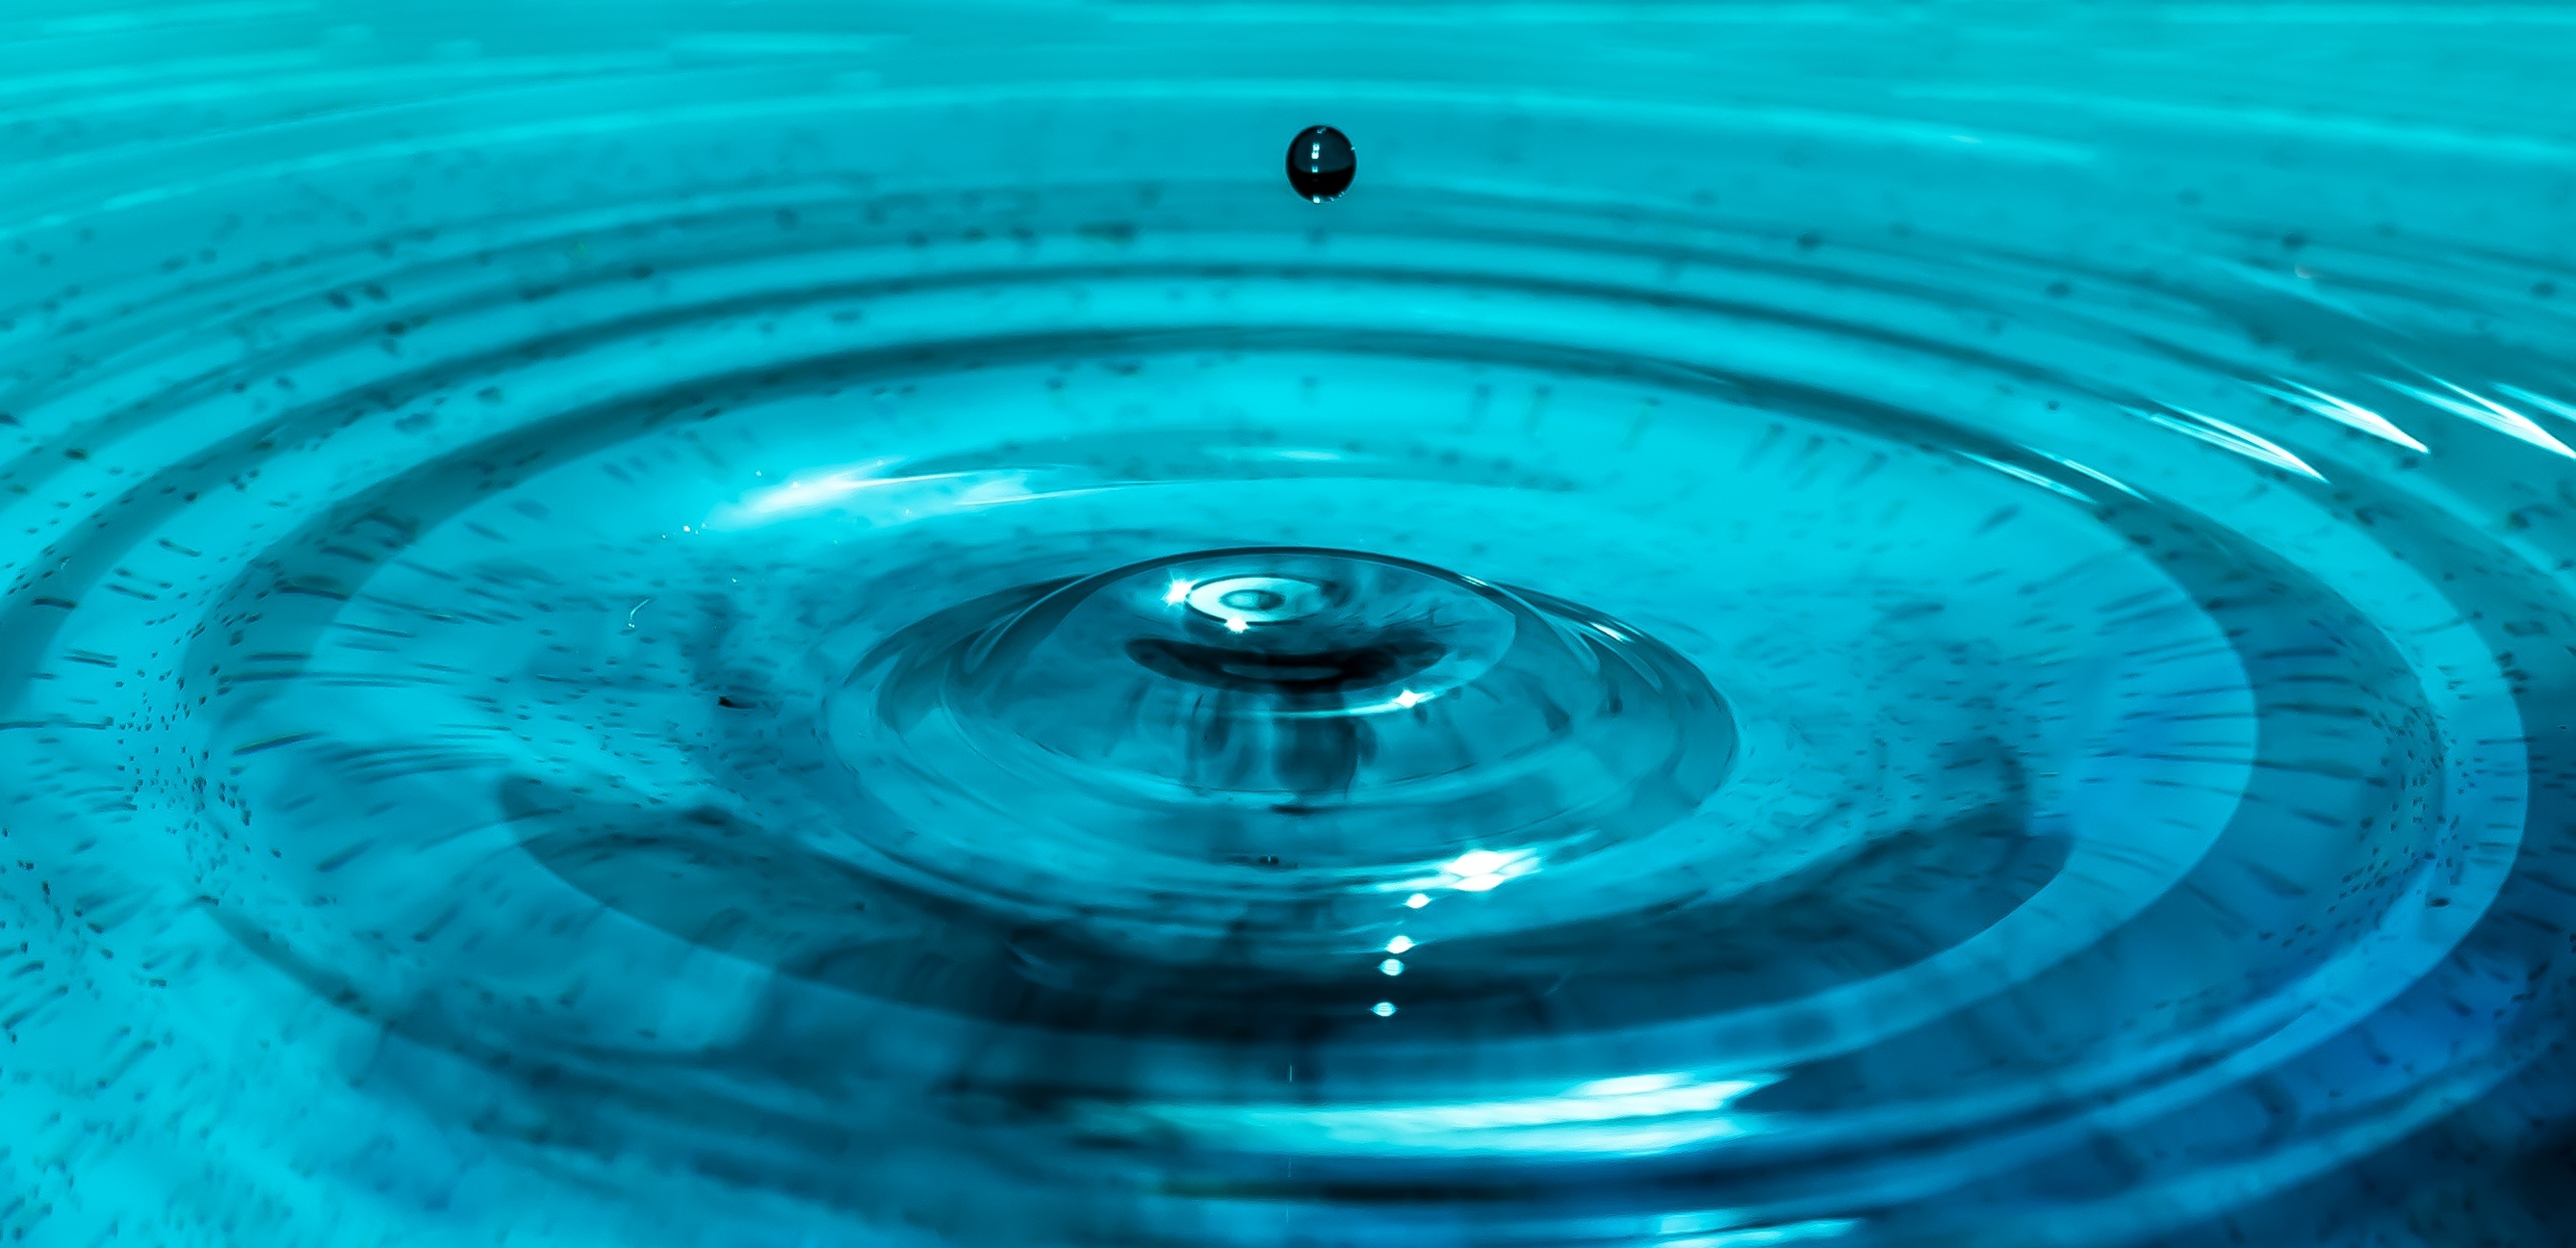
water, drop, liquid, structure, wave, wet, pattern, flow, reflection, splash, color, macro, blue, close, drip, circle, ink, impact, relaxation, meditation, turquoise, vibrations, rings, drop of water, bluish, drops of water, vortex, wave motion, waves circles, drops photography